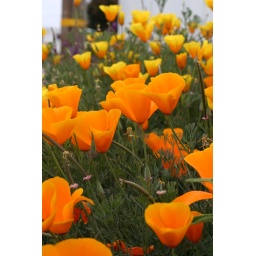
I think more people should plant more flowers in more places, to make the world a more colorful place. ~ Alan Stevens